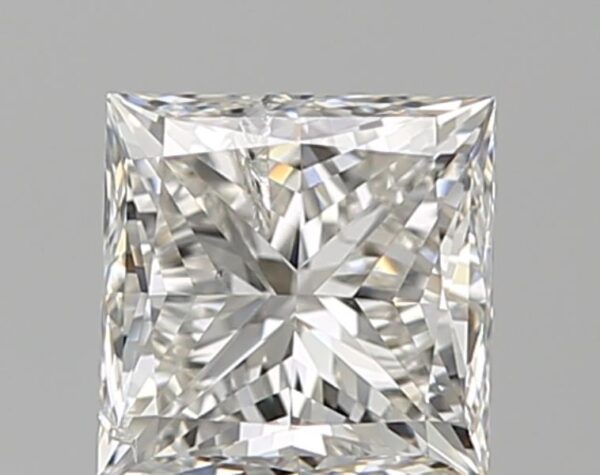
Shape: princess
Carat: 1.01
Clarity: SI2
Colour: G
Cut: EX
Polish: VG
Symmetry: VG
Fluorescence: N
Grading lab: IGI
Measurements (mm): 5.28 x 5.25 x 3.89